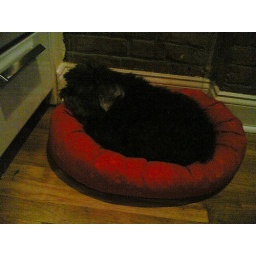
jarv somehow moved his dog bed from the hall to the kitchen while i was in the bathroom!